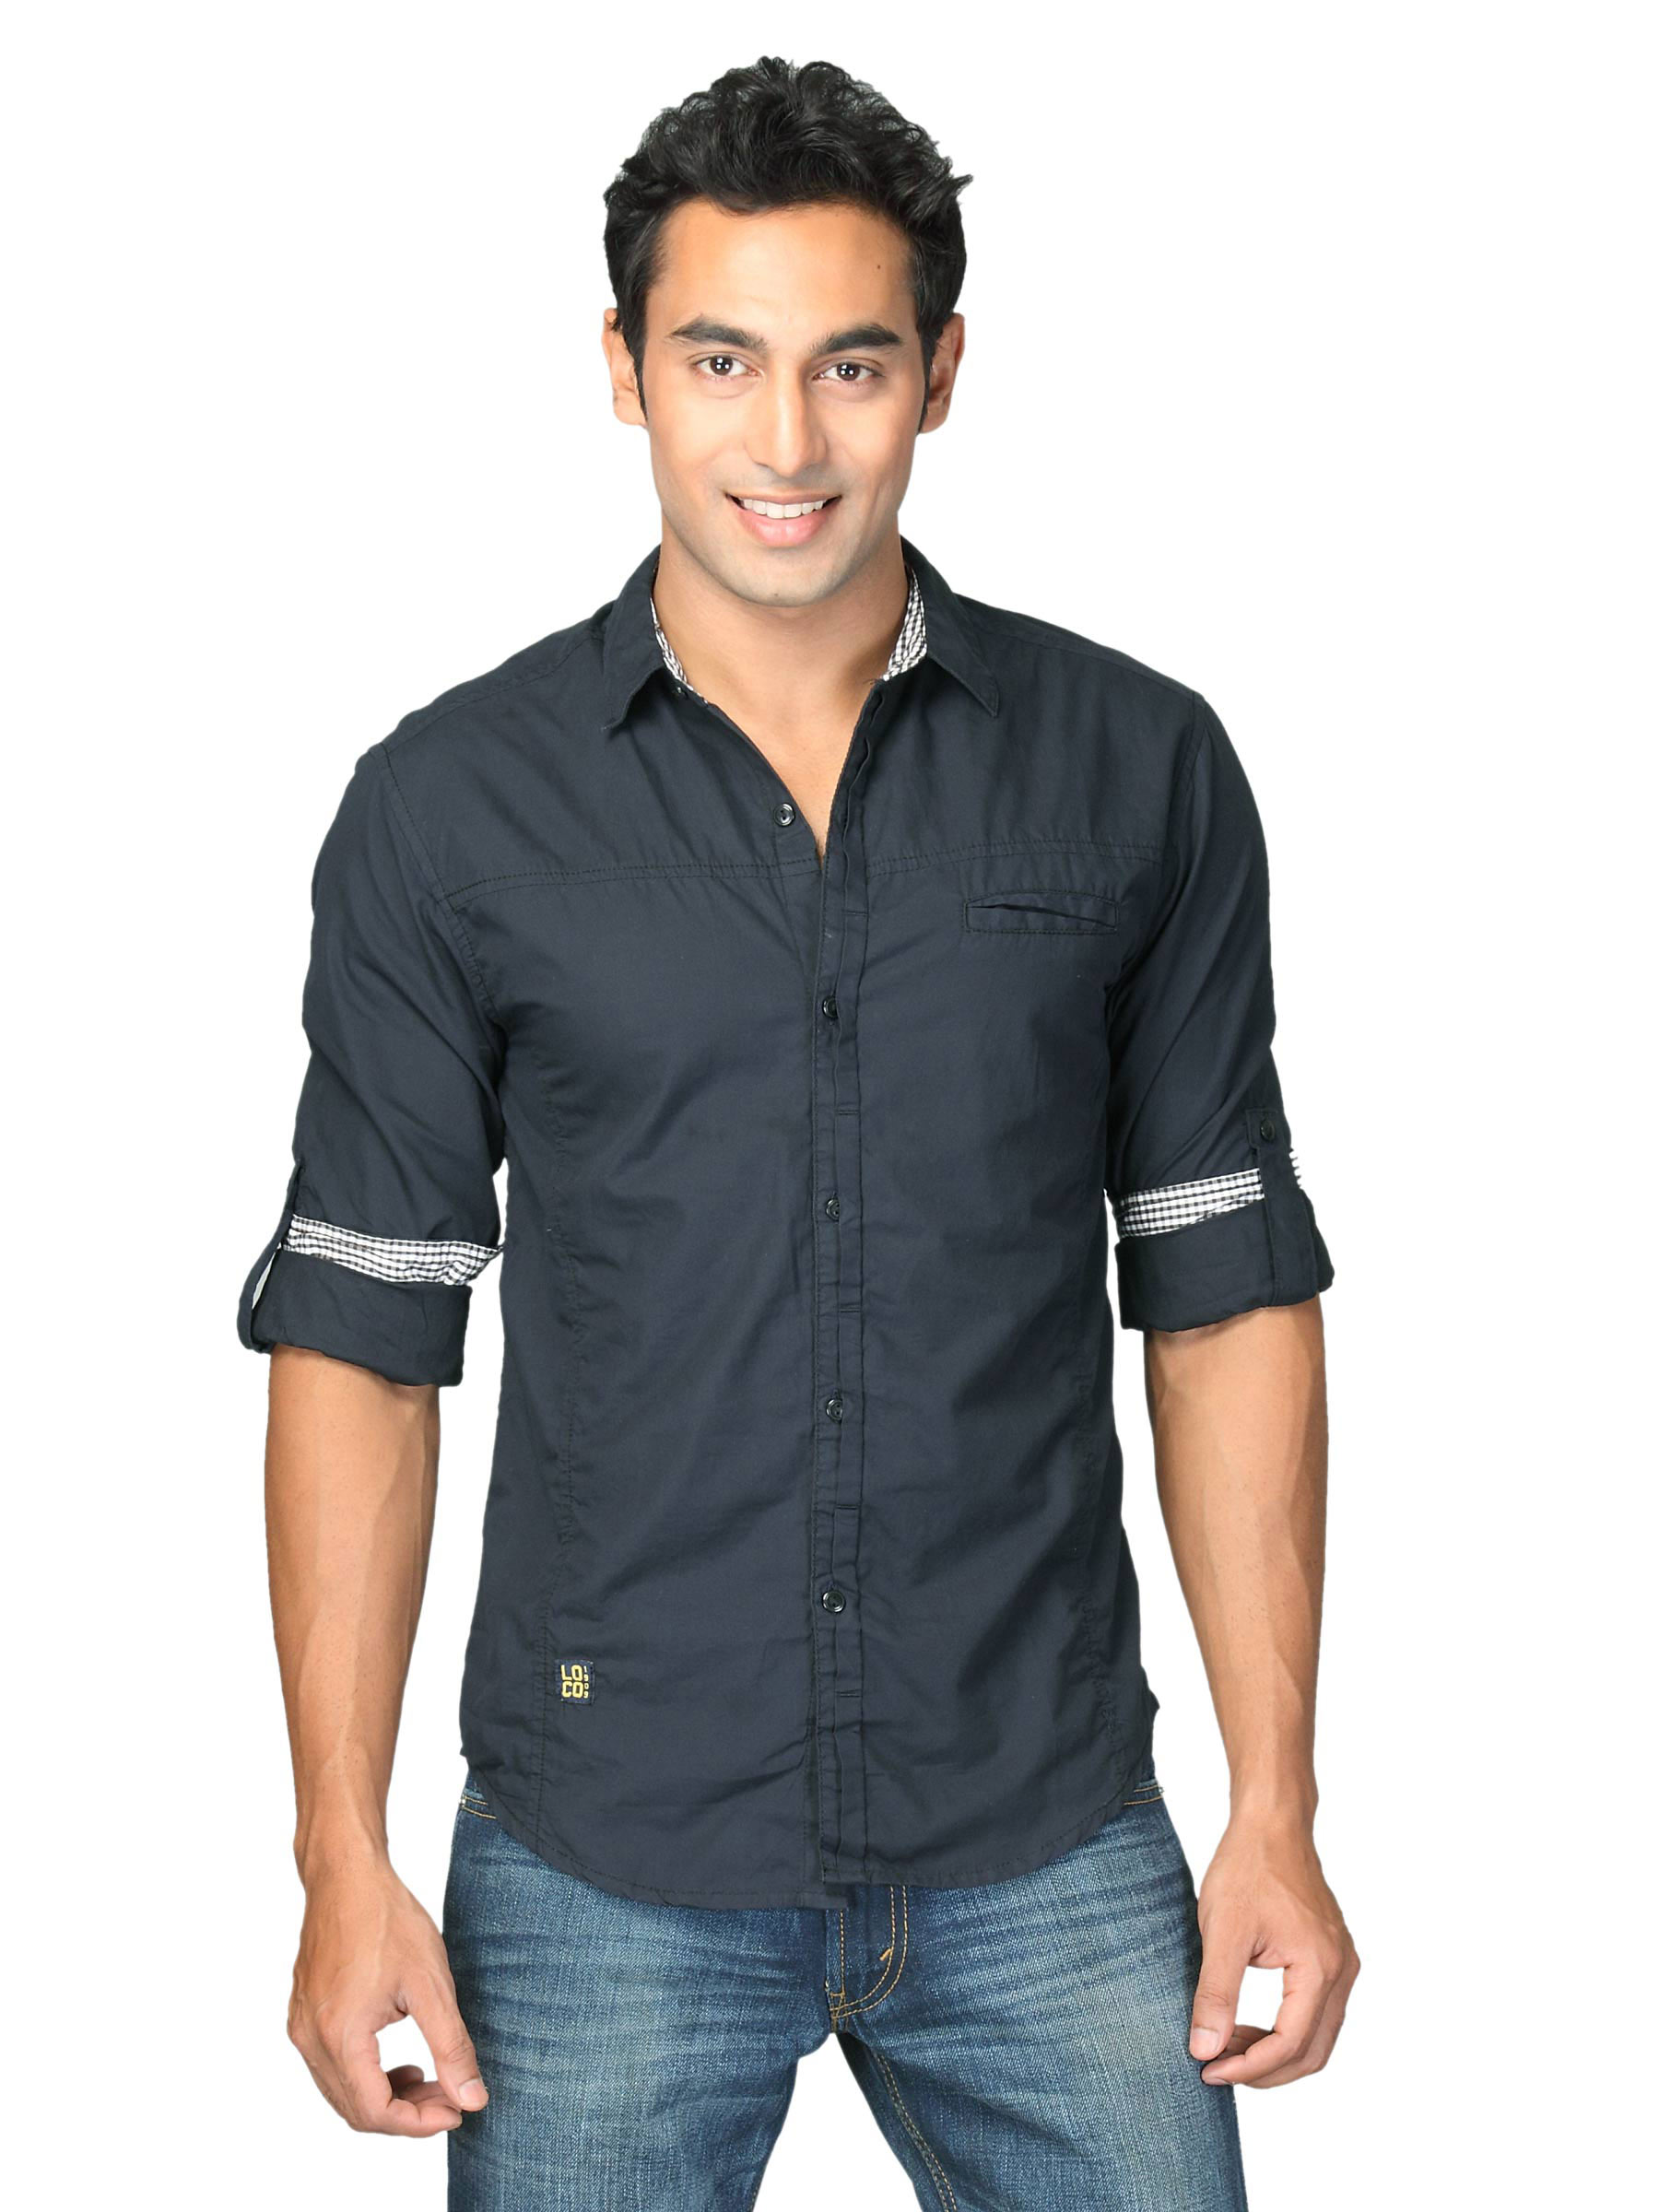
Locomotive Men Solid Poplin Lakota Black Shirts
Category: Apparel / Topwear / Shirts
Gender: Men
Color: Black
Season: Summer 2011
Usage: Casual